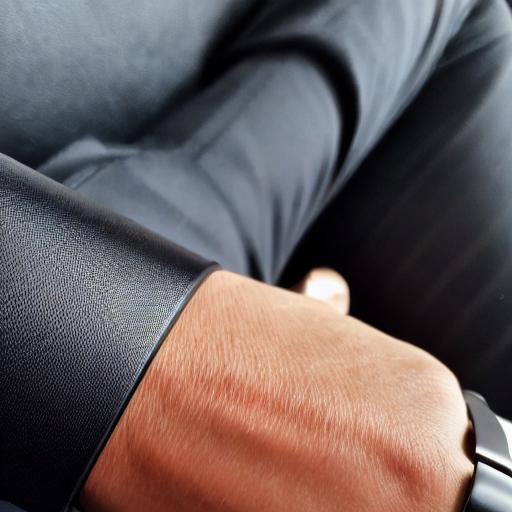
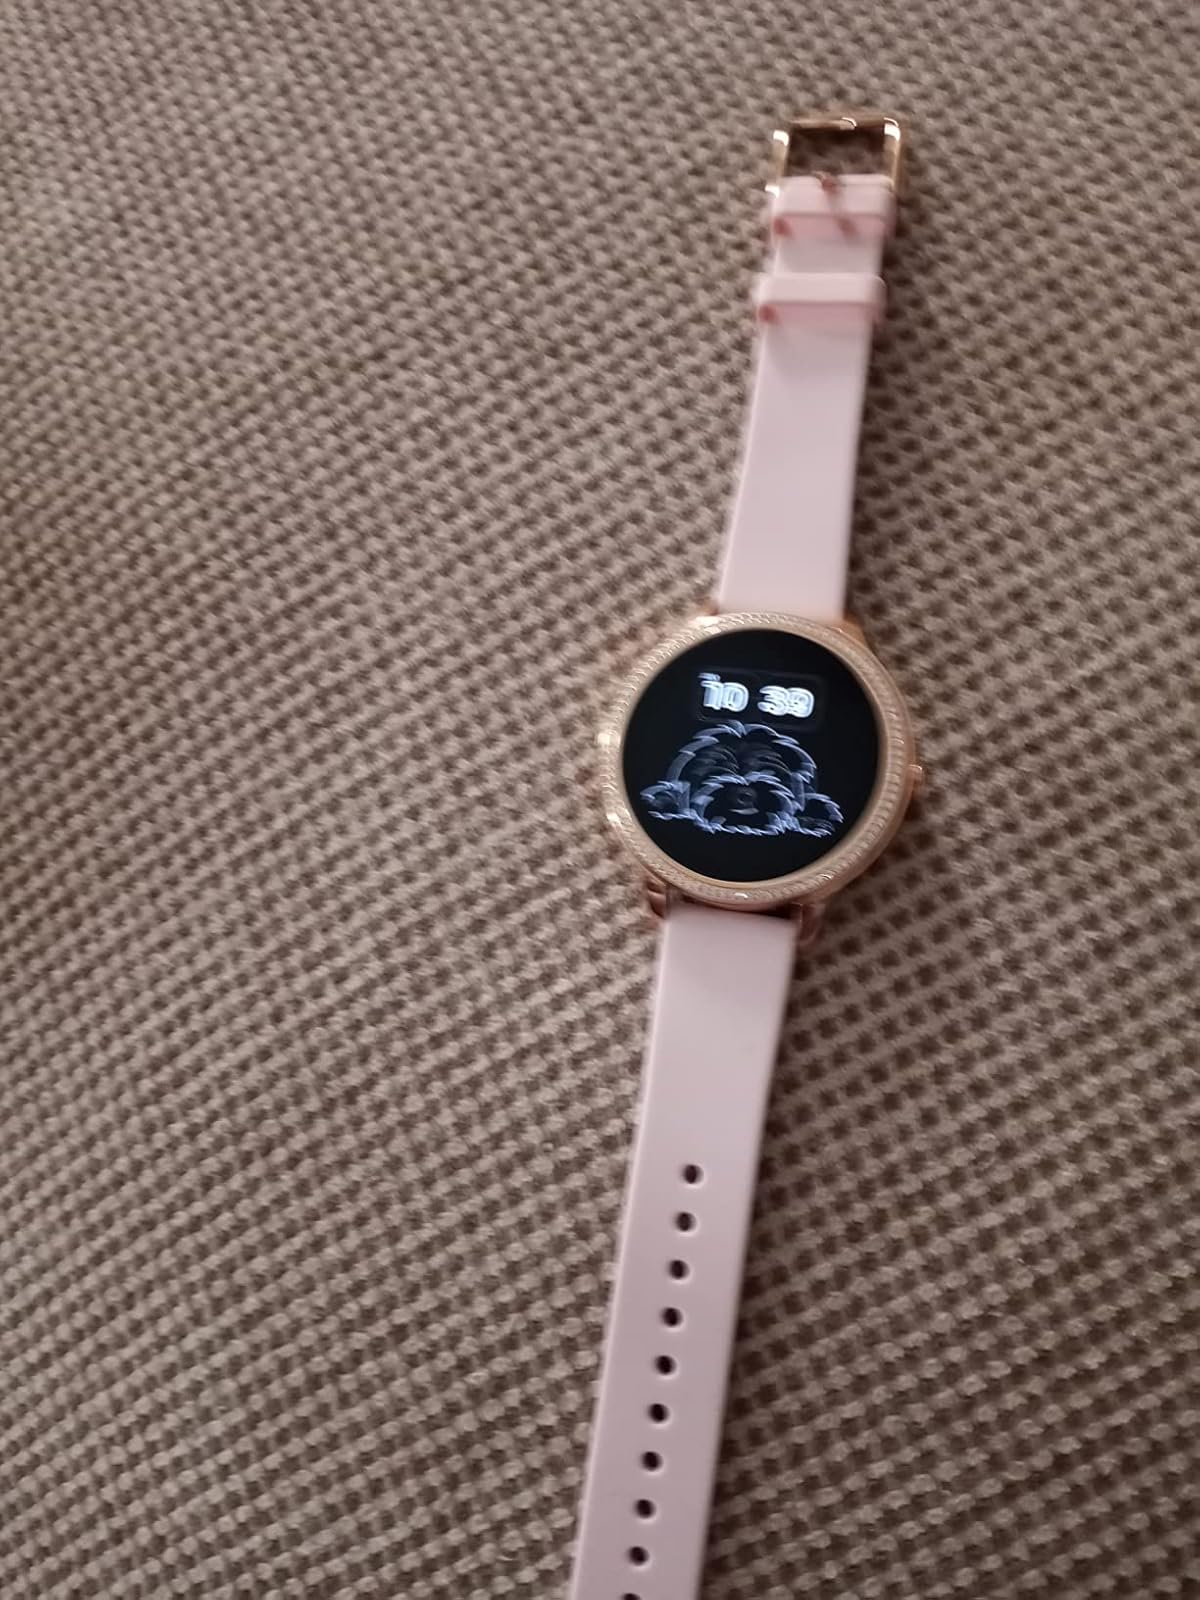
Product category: smartwatch
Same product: no